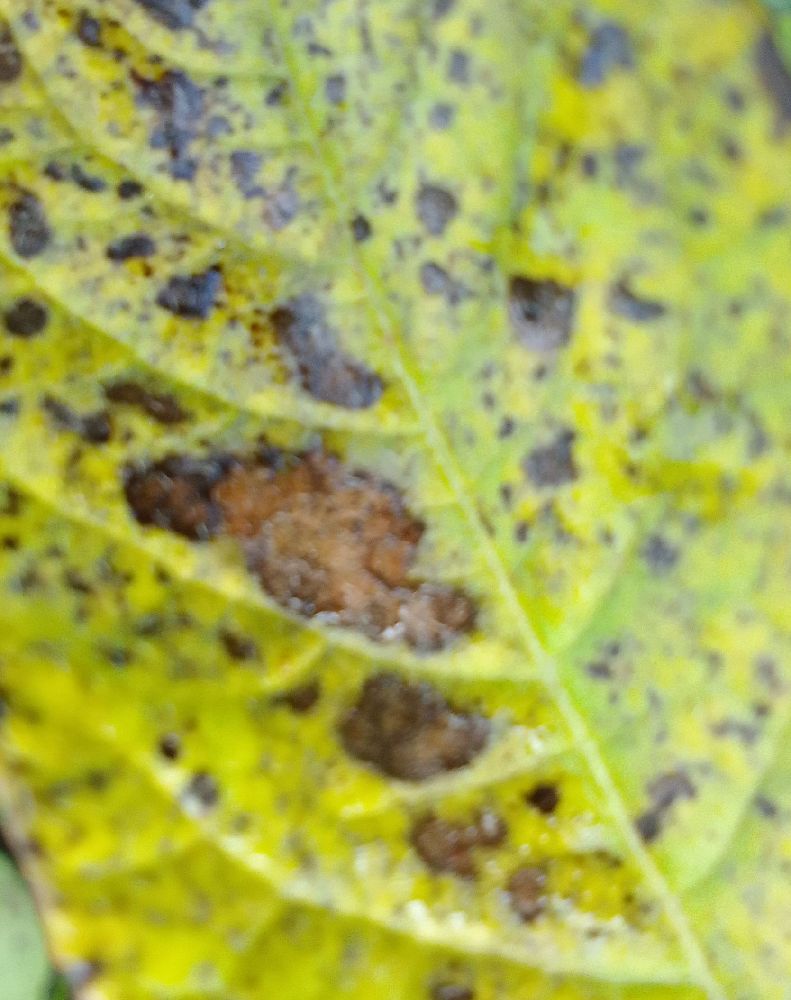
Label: Early blight